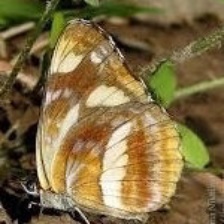
Species: MESTRA